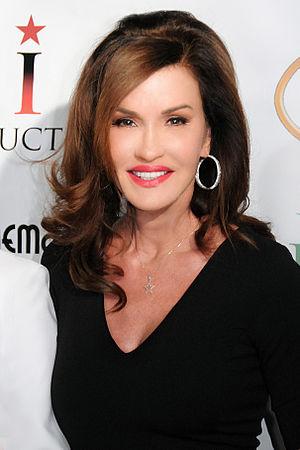
Celebrity Big Brother est un format de Big Brother adapté au Royaume-Uni avec des célébrités localement connues comme candidats. L'émission peut être comparé à Promi Big Brother, Grande Fratello VIP, ou à la version australienne.
Janice Doreen Dickinson, née le 15 février 1955 à Brooklyn, est un célèbre mannequin, photographe, actrice et écrivaine américaine. Elle est d'origine irlandaise et polonaise par ses parents, Ray Dickinson et Jennie Pietrzykoski, et une figure emblématique des années 1980.